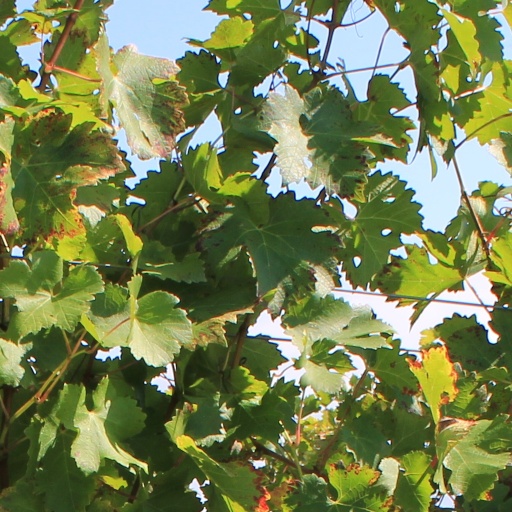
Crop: grape